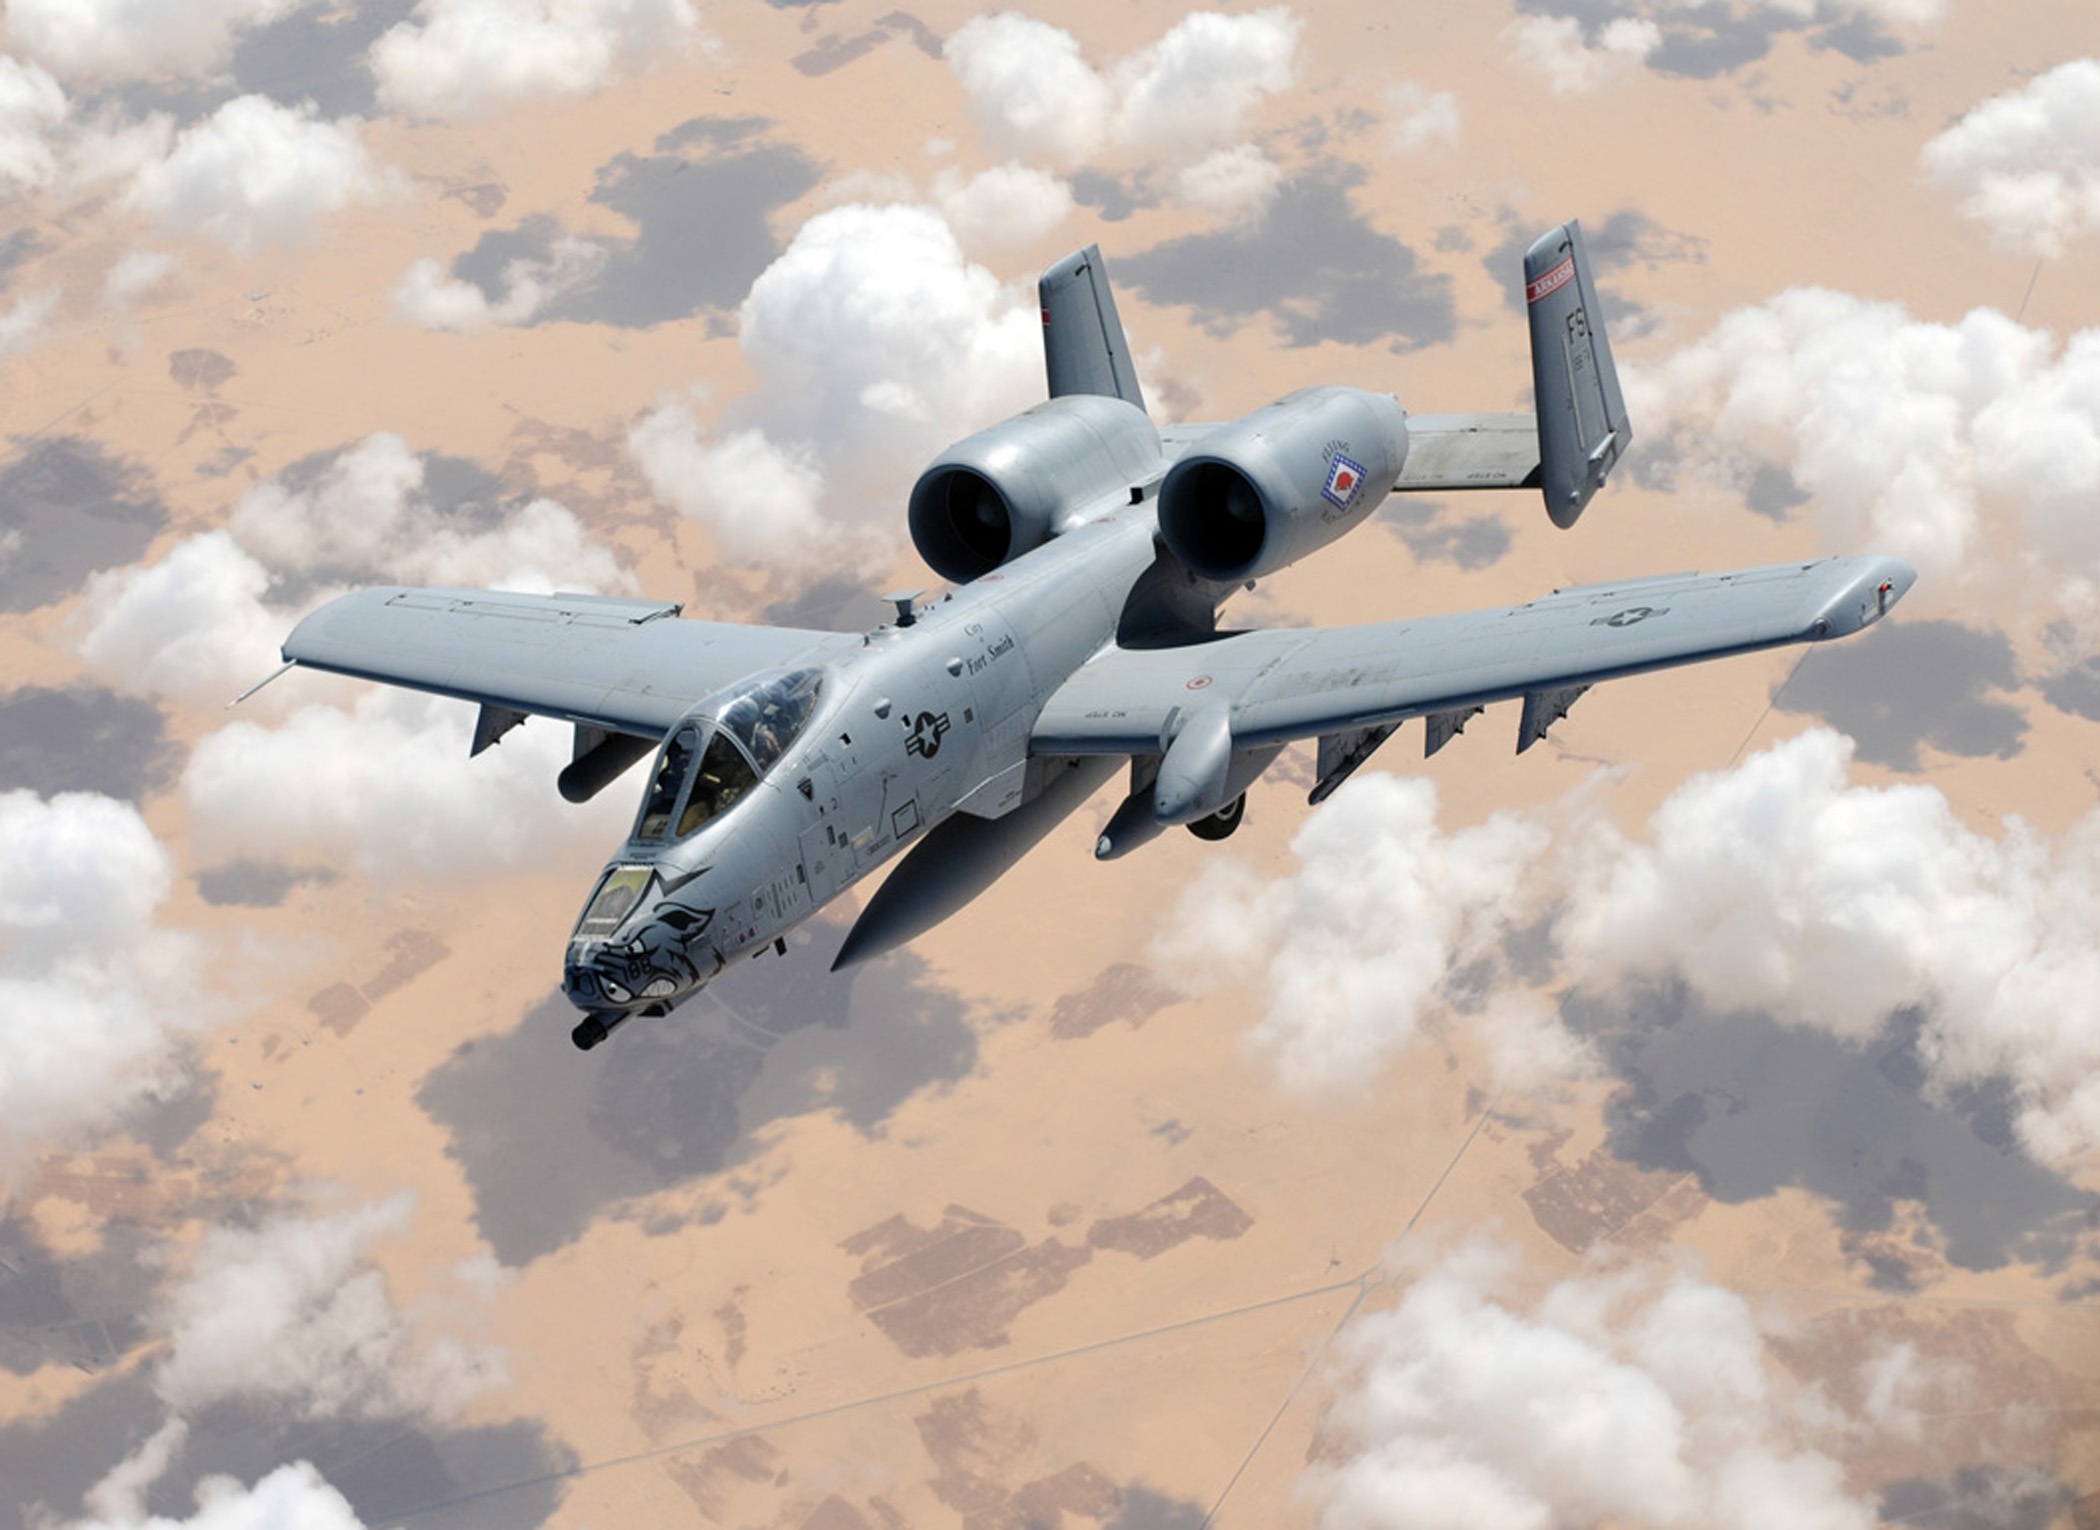
flying, airplane, plane, aircraft, military, jet, vehicle, aviation, flight, usa, bomber, boeing, takeoff, air force, jet aircraft, fighter aircraft, military aircraft, thunderbolt, a 10, wart hog, atmosphere of earth, aircraft engine, mcdonnell douglas f 15 eagle, fairchild republic a 10 thunderbolt ii